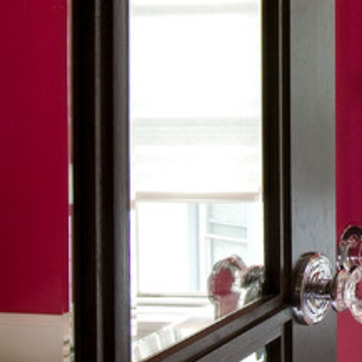
Material: mirror